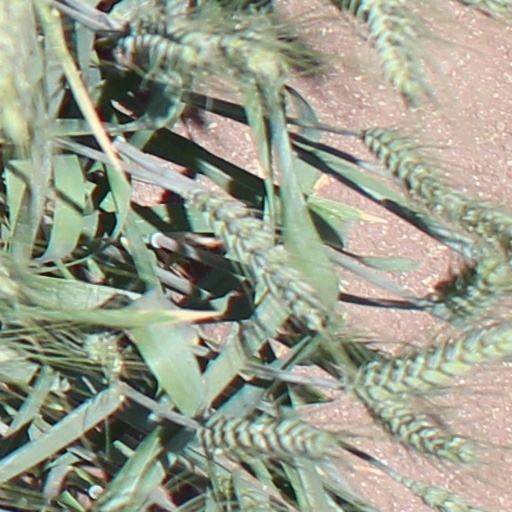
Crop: wheat